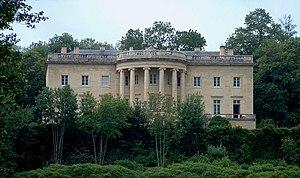
La Bachellerie - Château de Rastignac
La Maison-Blanche est la résidence officielle et le bureau du président des États-Unis. Elle se situe au 1600, Pennsylvania Avenue NW à Washington D.C. Le bâtiment en grès d'Aquia Creek et peint en blanc, construit entre 1792 et 1800, s'inspire du style georgien. Il est le lieu de résidence, de travail et de réception de tous les présidents américains depuis John Adams, deuxième président des États-Unis, qui y entre en 1800.
Le château de Rastignac est un château français construit entre 1811 et 1817 par l'architecte Mathurin Salat sur la commune de La Bachellerie en Dordogne.
La Bachellerie est une commune française située dans le département de la Dordogne, en région Nouvelle-Aquitaine.